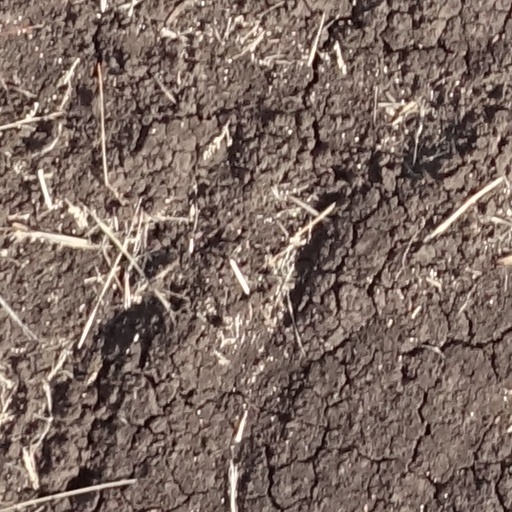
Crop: sorghum